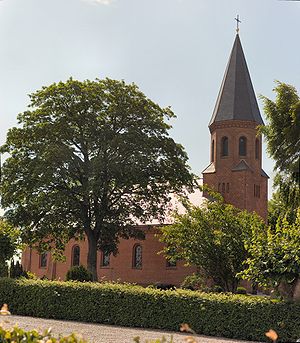
Vrinners Kirke
Vrinners Kirke
Vrinners kirke
Vrinners Kirke er en kirke i Rolsø Sogn, beliggende 8 kilometer syd for Rønde.